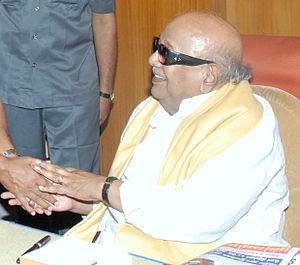
Muthuvel Karunanidhi est un homme politique indien qui a été premier ministre de l'État du Tamil Nadu pendant cinq mandats entre 1969 et 2011. Il est président du parti politique Dravida Munnetra Kazhagam depuis 1969. En soixante ans de carrière politique, il est connu pour avoir remporté chaque élection à laquelle il s'est présenté. Avant sa carrière politique, il était scénariste de cinéma à Kollywood. Il est surnommé « Kalaignar » par ses partisans.